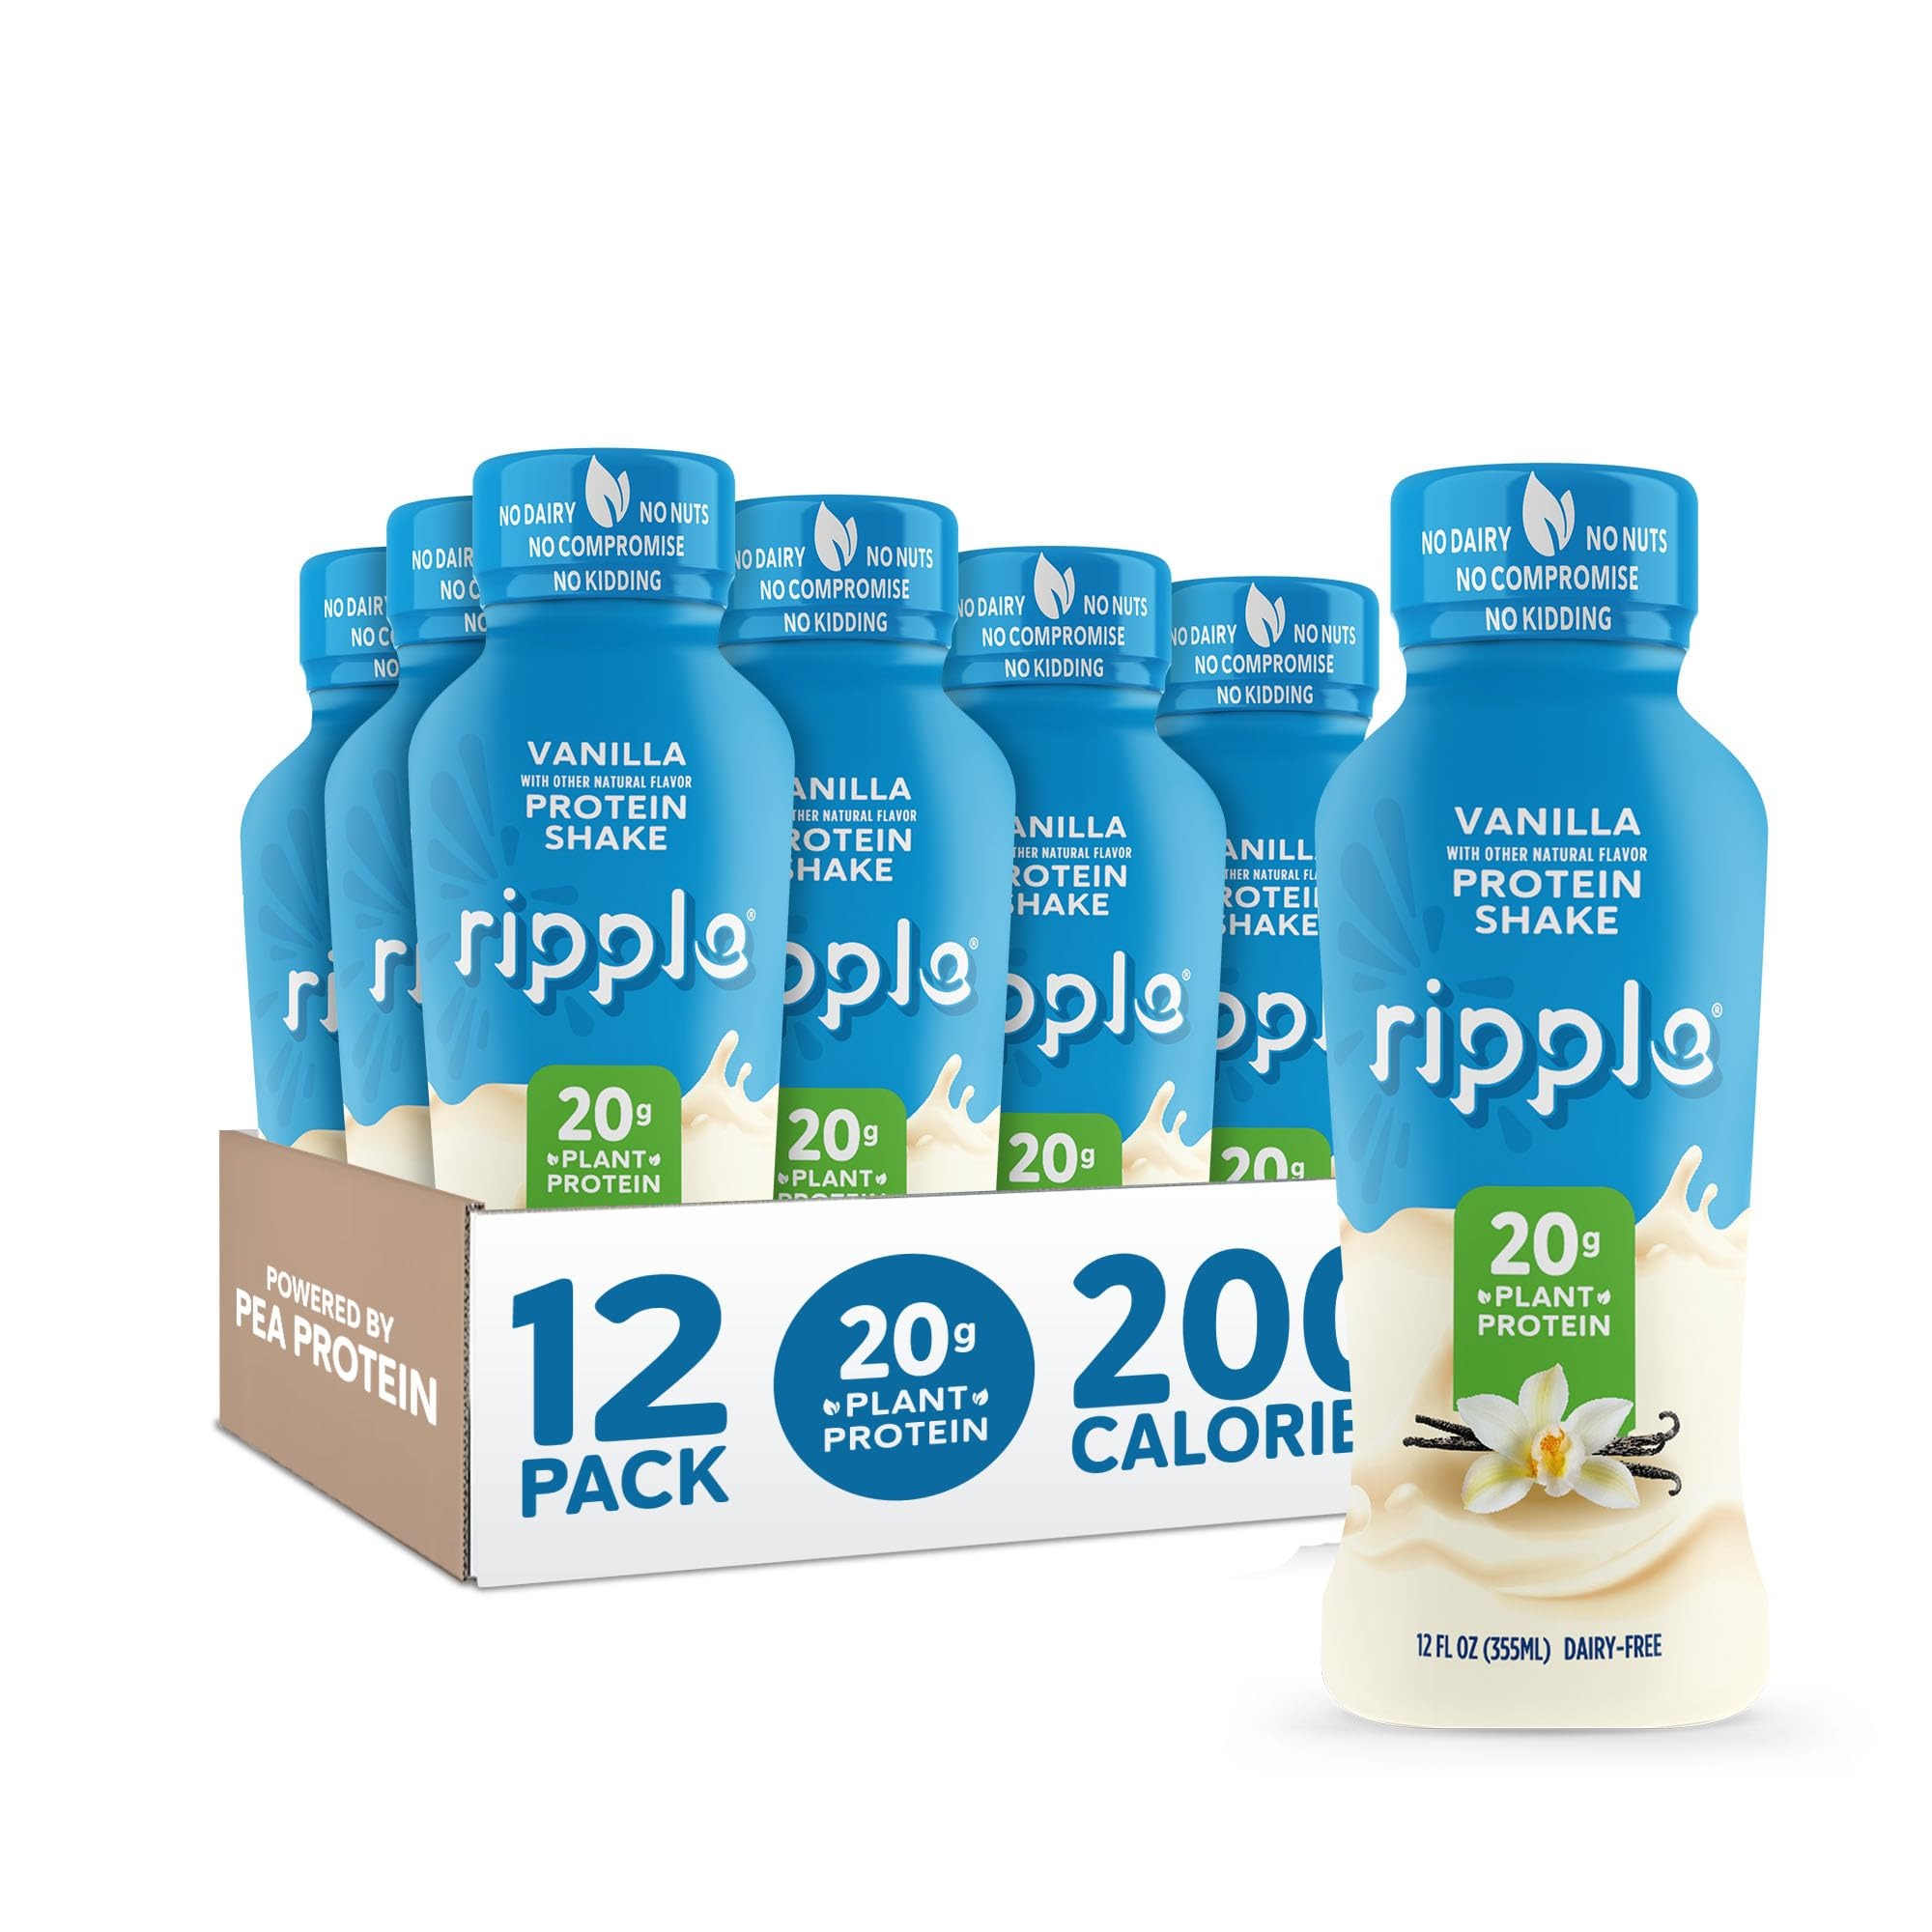
Item Name: Ripple Vanilla Plant Based Protein Shake | 20g of Quality Sourced Pea Protein, Calcium & Iron Rich | Shelf Stable | Vegan & Non GMO | Dairy, Soy, Nut, & Gluten Free | 12 Fl Oz Bottles (Pack of 12)
Bullet Point 1: THE BETTER PLANT POWERED PROTEIN: Ripple Shakes provide 20 grams of pea protein, which has higher nutritional value, tastes better and is more sustainable than other plant-based proteins.
Bullet Point 2: FULL OF ESSENTIAL VITAMINS & MINERALS: 30% of your daily recommended value of iron, excellent source of calcium, phosphorus, iron and potassium, and low calorie & low sugar.
Bullet Point 3: CONVENIENT, ON THE GO NUTRITION: In ready-to-drink bottles, Riple is the perfect premade breakfast, post-workout snack or light meal replacement for those on the go.
Bullet Point 4: ONLY THE GOOD STUFF: 100% dairy-free, nut-free, soy-free, gluten-free, lactose-free & non GMO verified, so you can enjoy worry-free!
Bullet Point 5: BUSINESS FOR GOOD: As both a Public Benefit Corporation (PBC) and a Certified B Corp company, we’re committed to high standards of sustainability, accountability, transparency and performance across all areas of our business.
Value: 144.0
Unit: Fl Oz

Price: 38.575